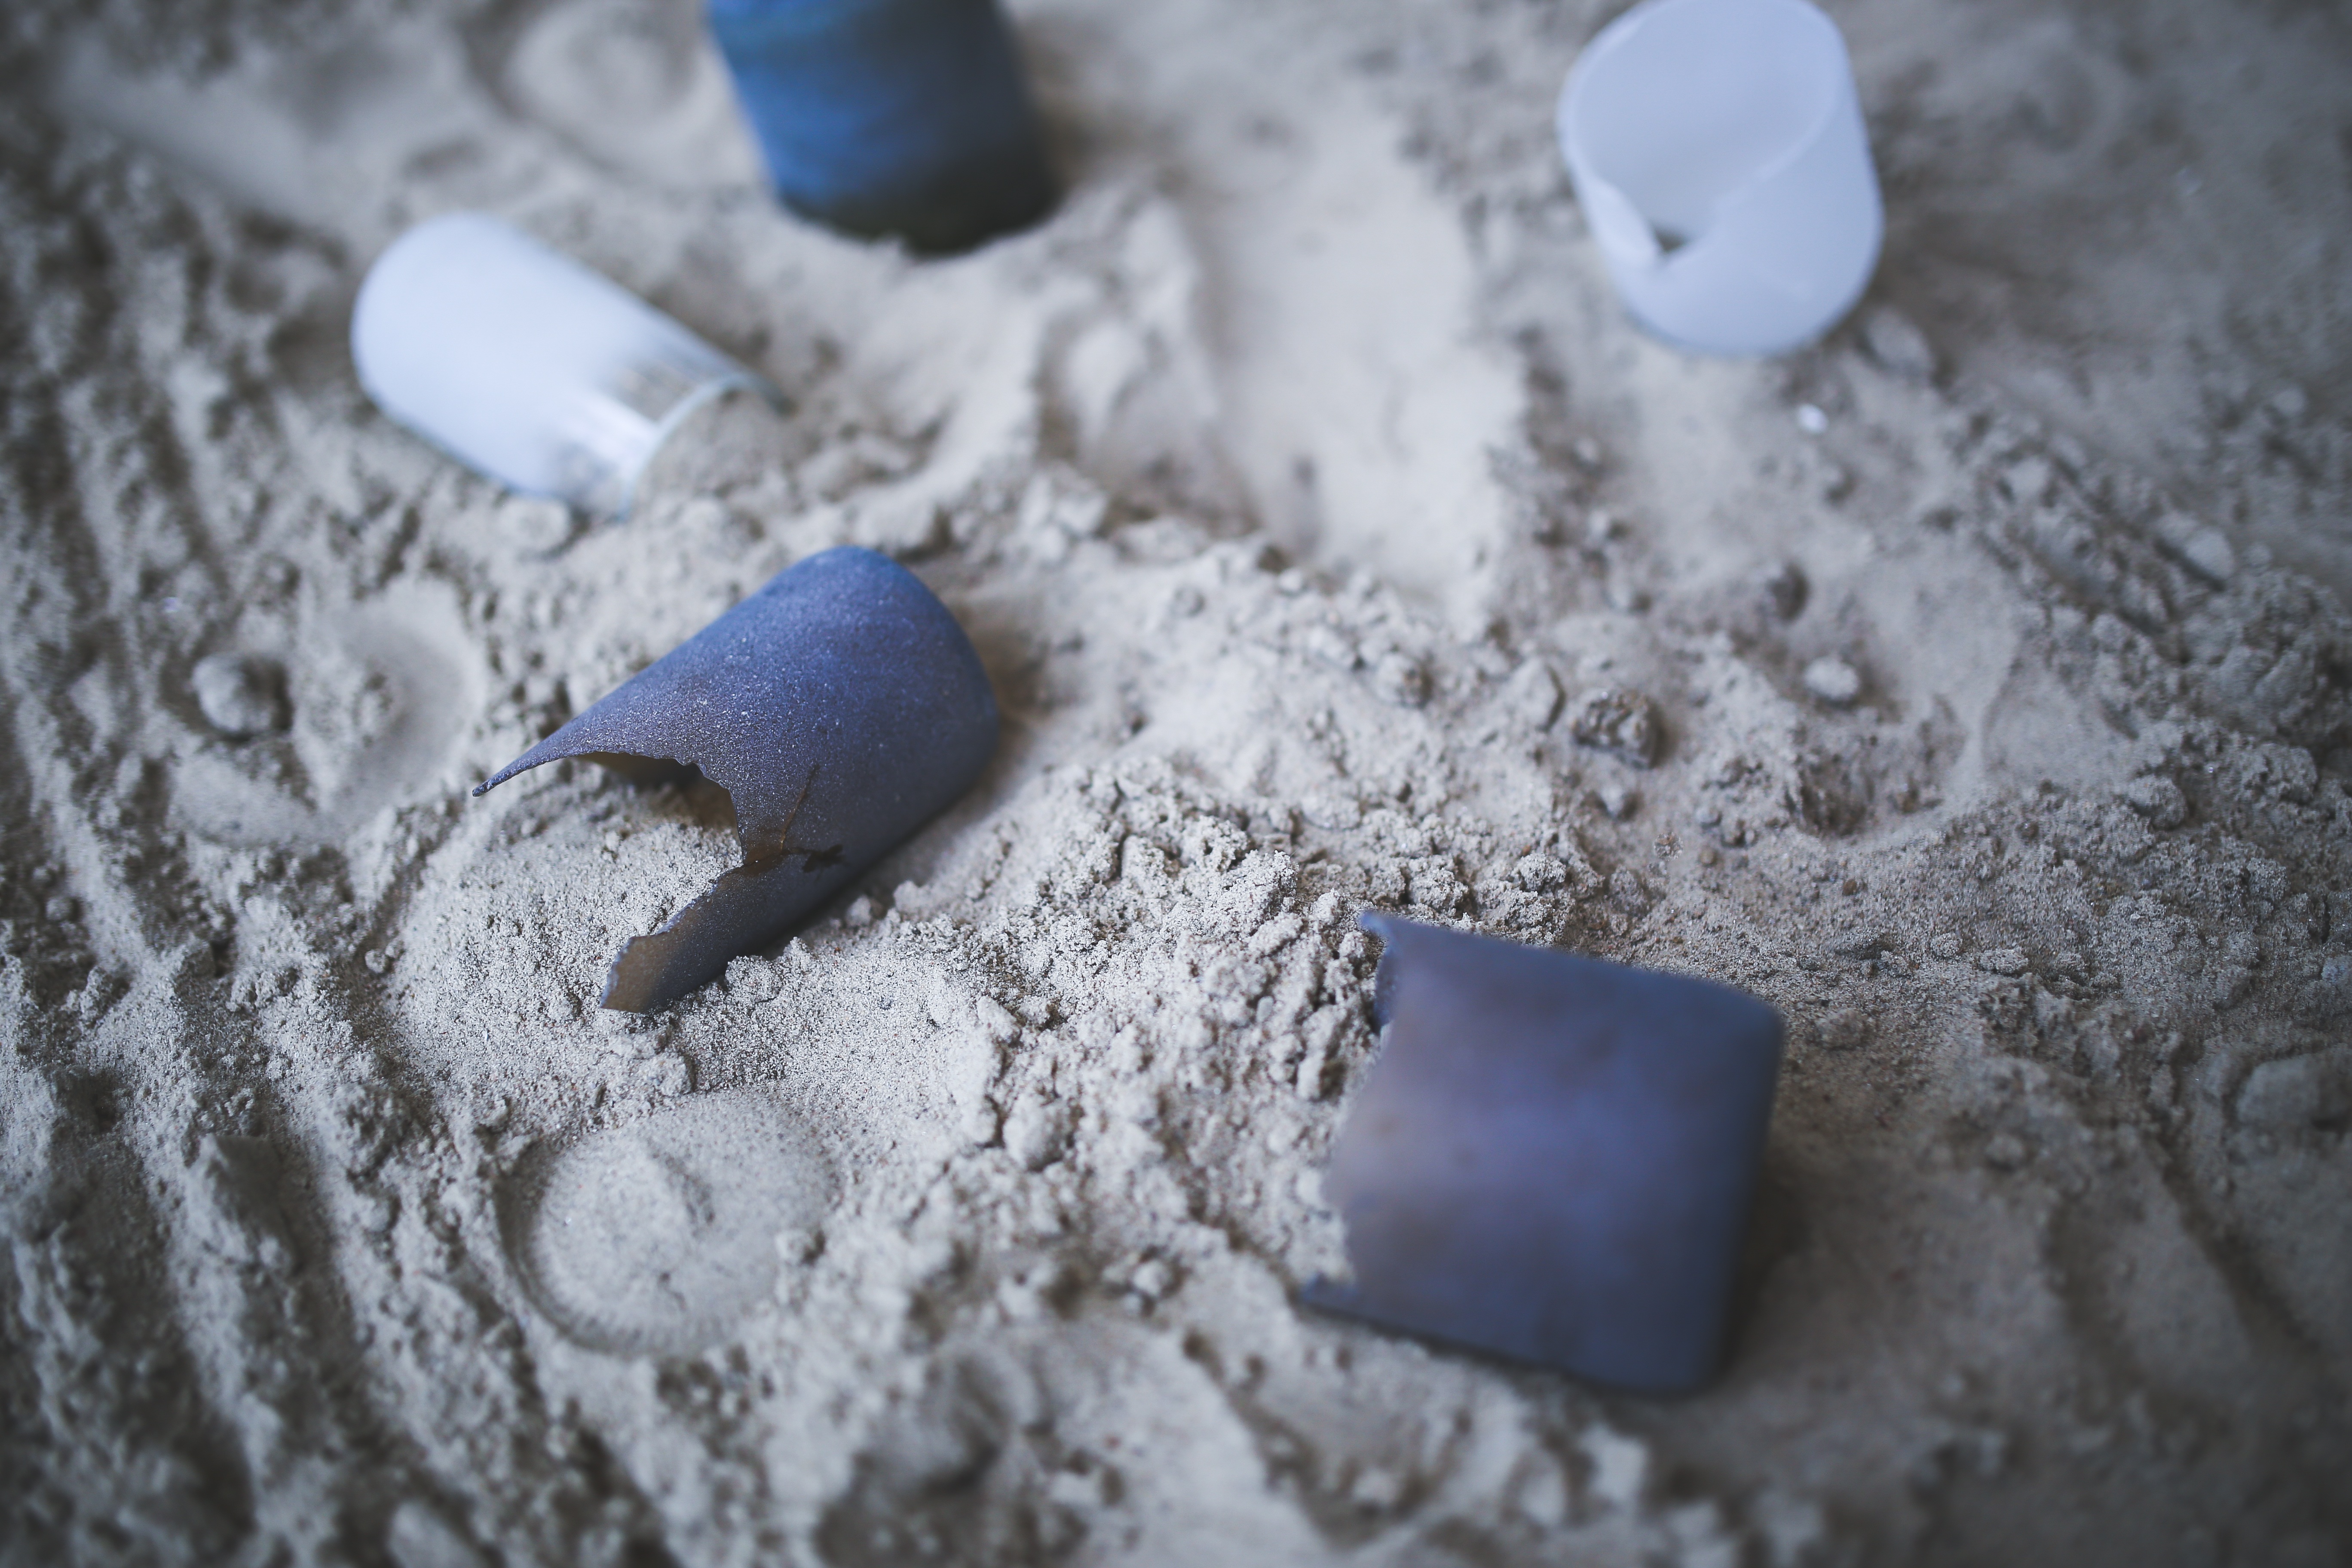
hand, beach, water, sand, snow, winter, white, glass, ice, broken, bottle, blue, material, close up, bottles, melting, mess, freezing, macro photography, post party